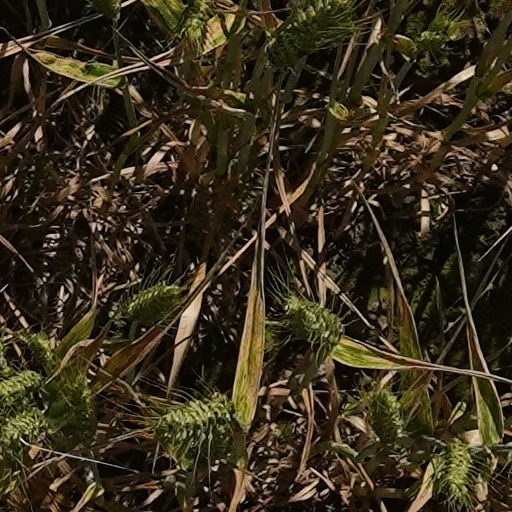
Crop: wheat